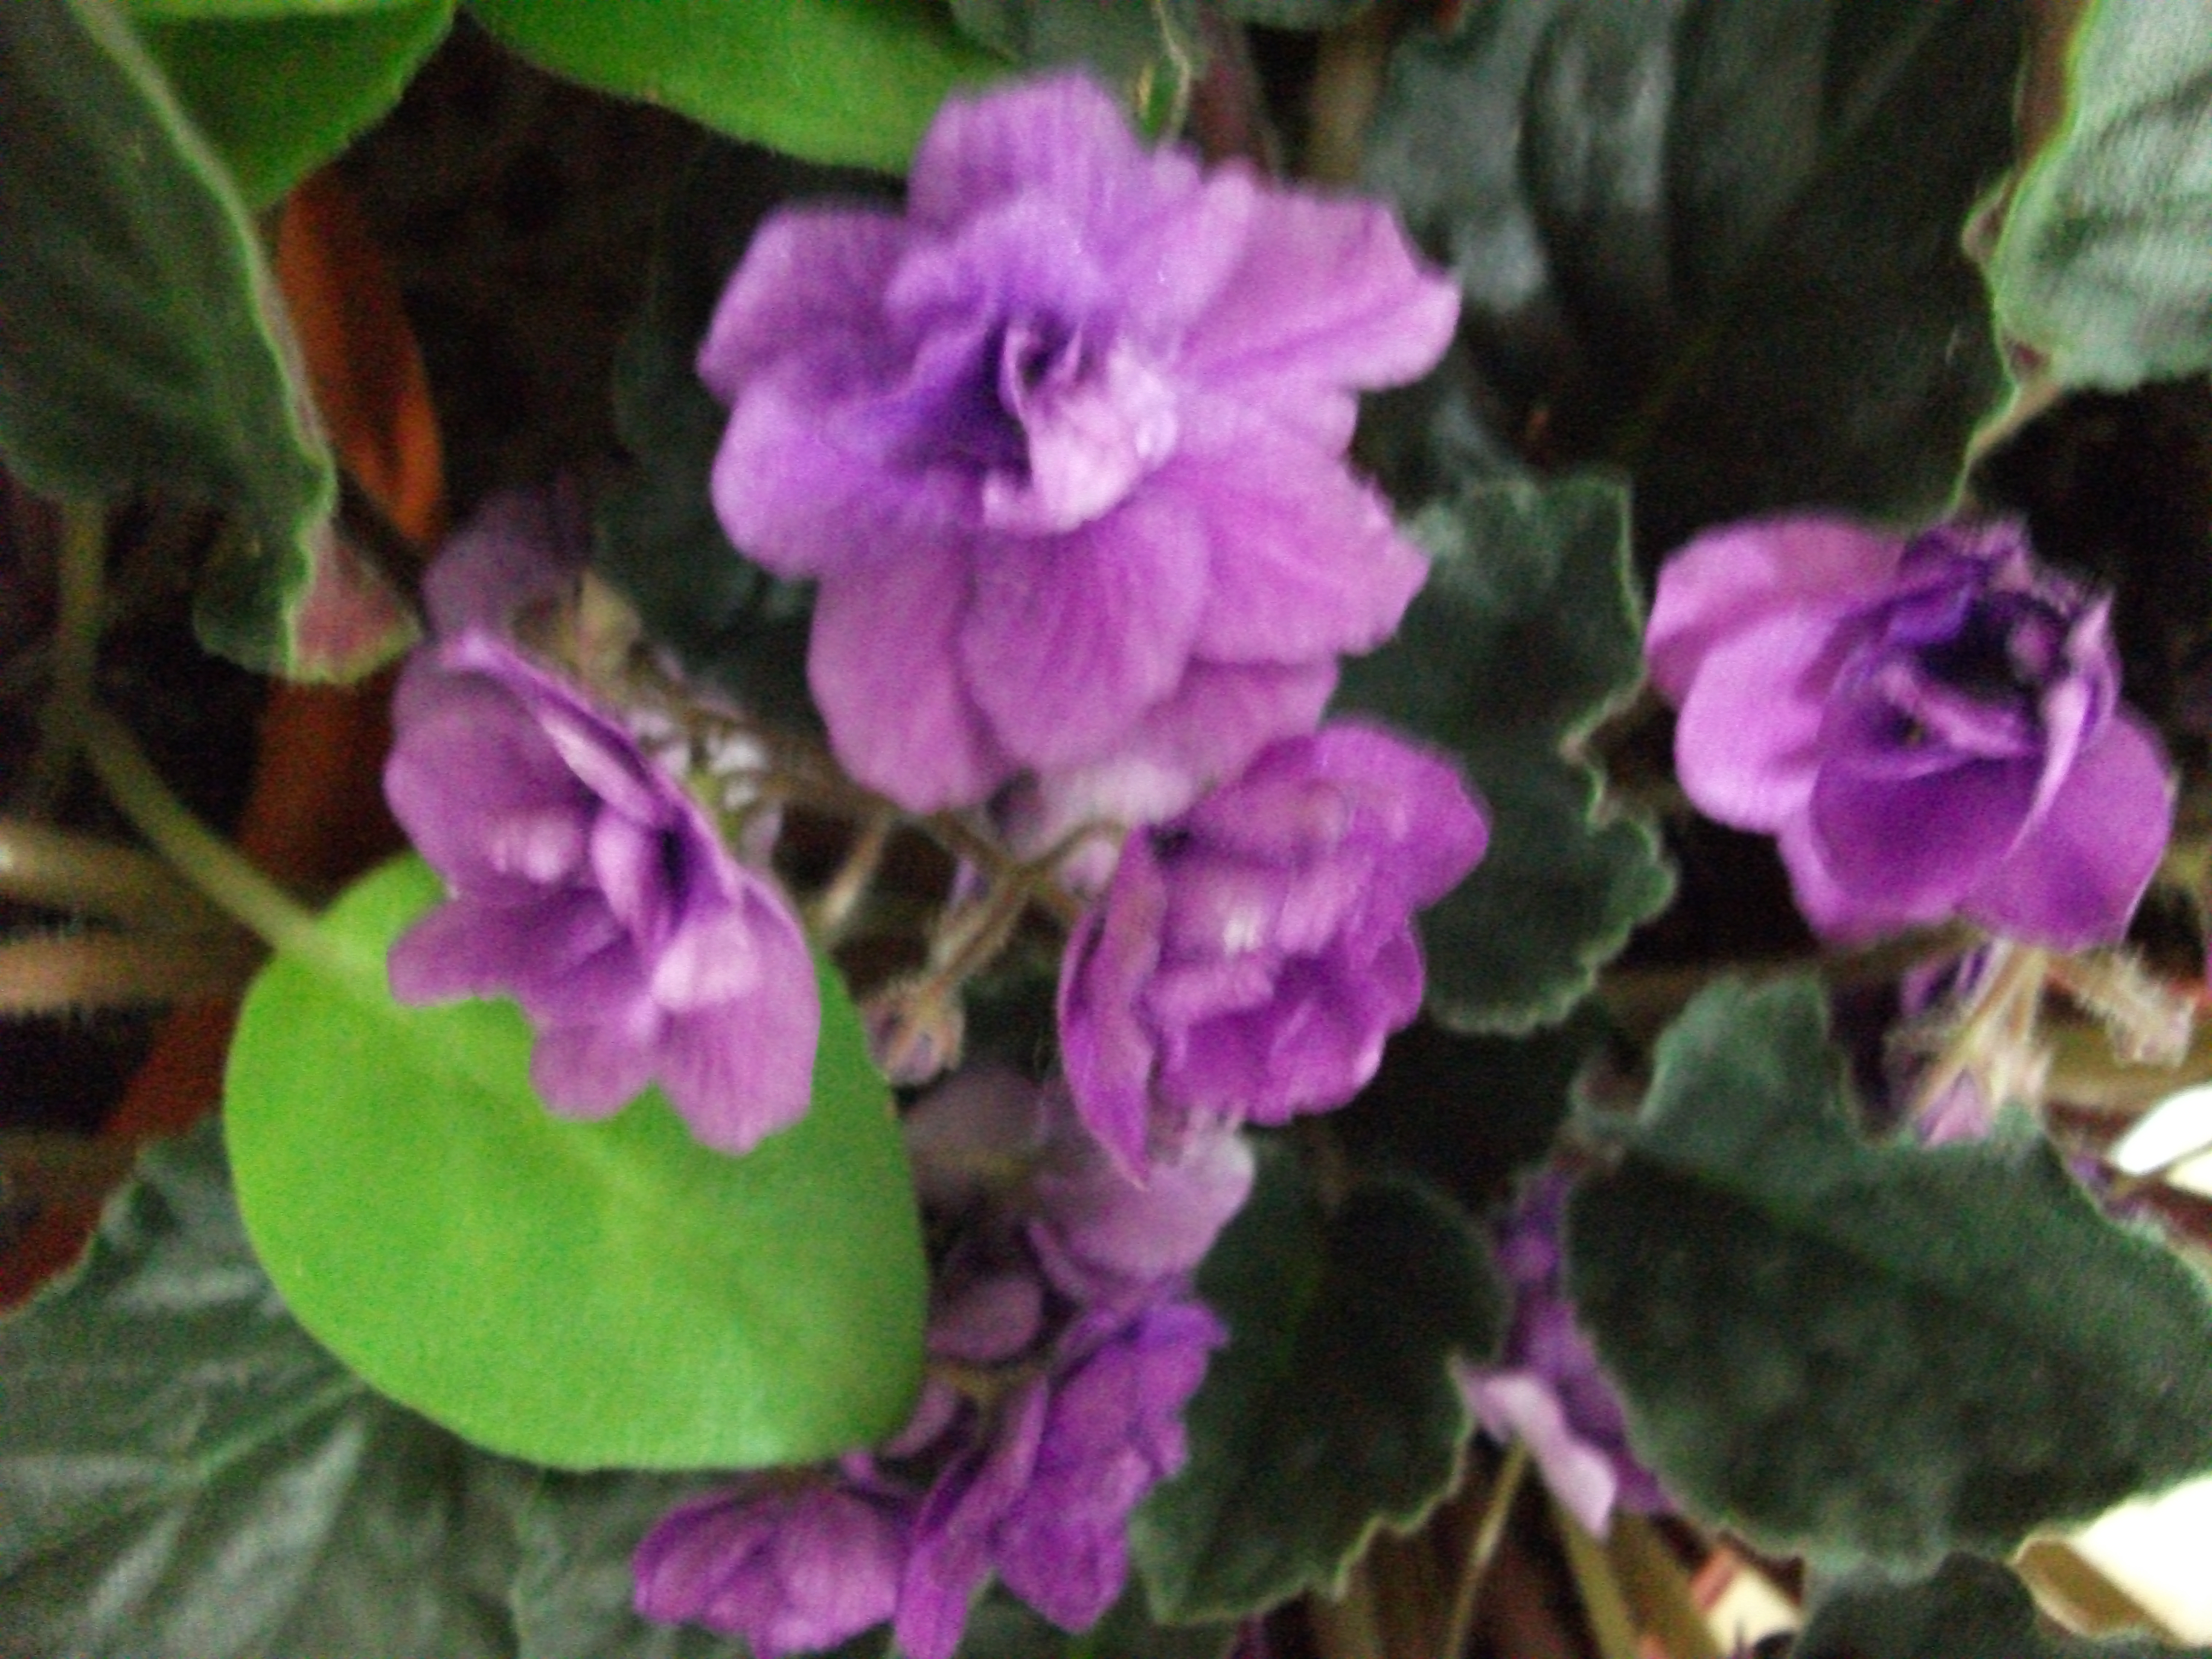
flower, flowering plant, violet, petal, purple, plant, viola, leaf, violet family, gesneriad family, groundcover, annual plant, impatiens, morning glory family, glechoma hederacea, primula, perennial plant